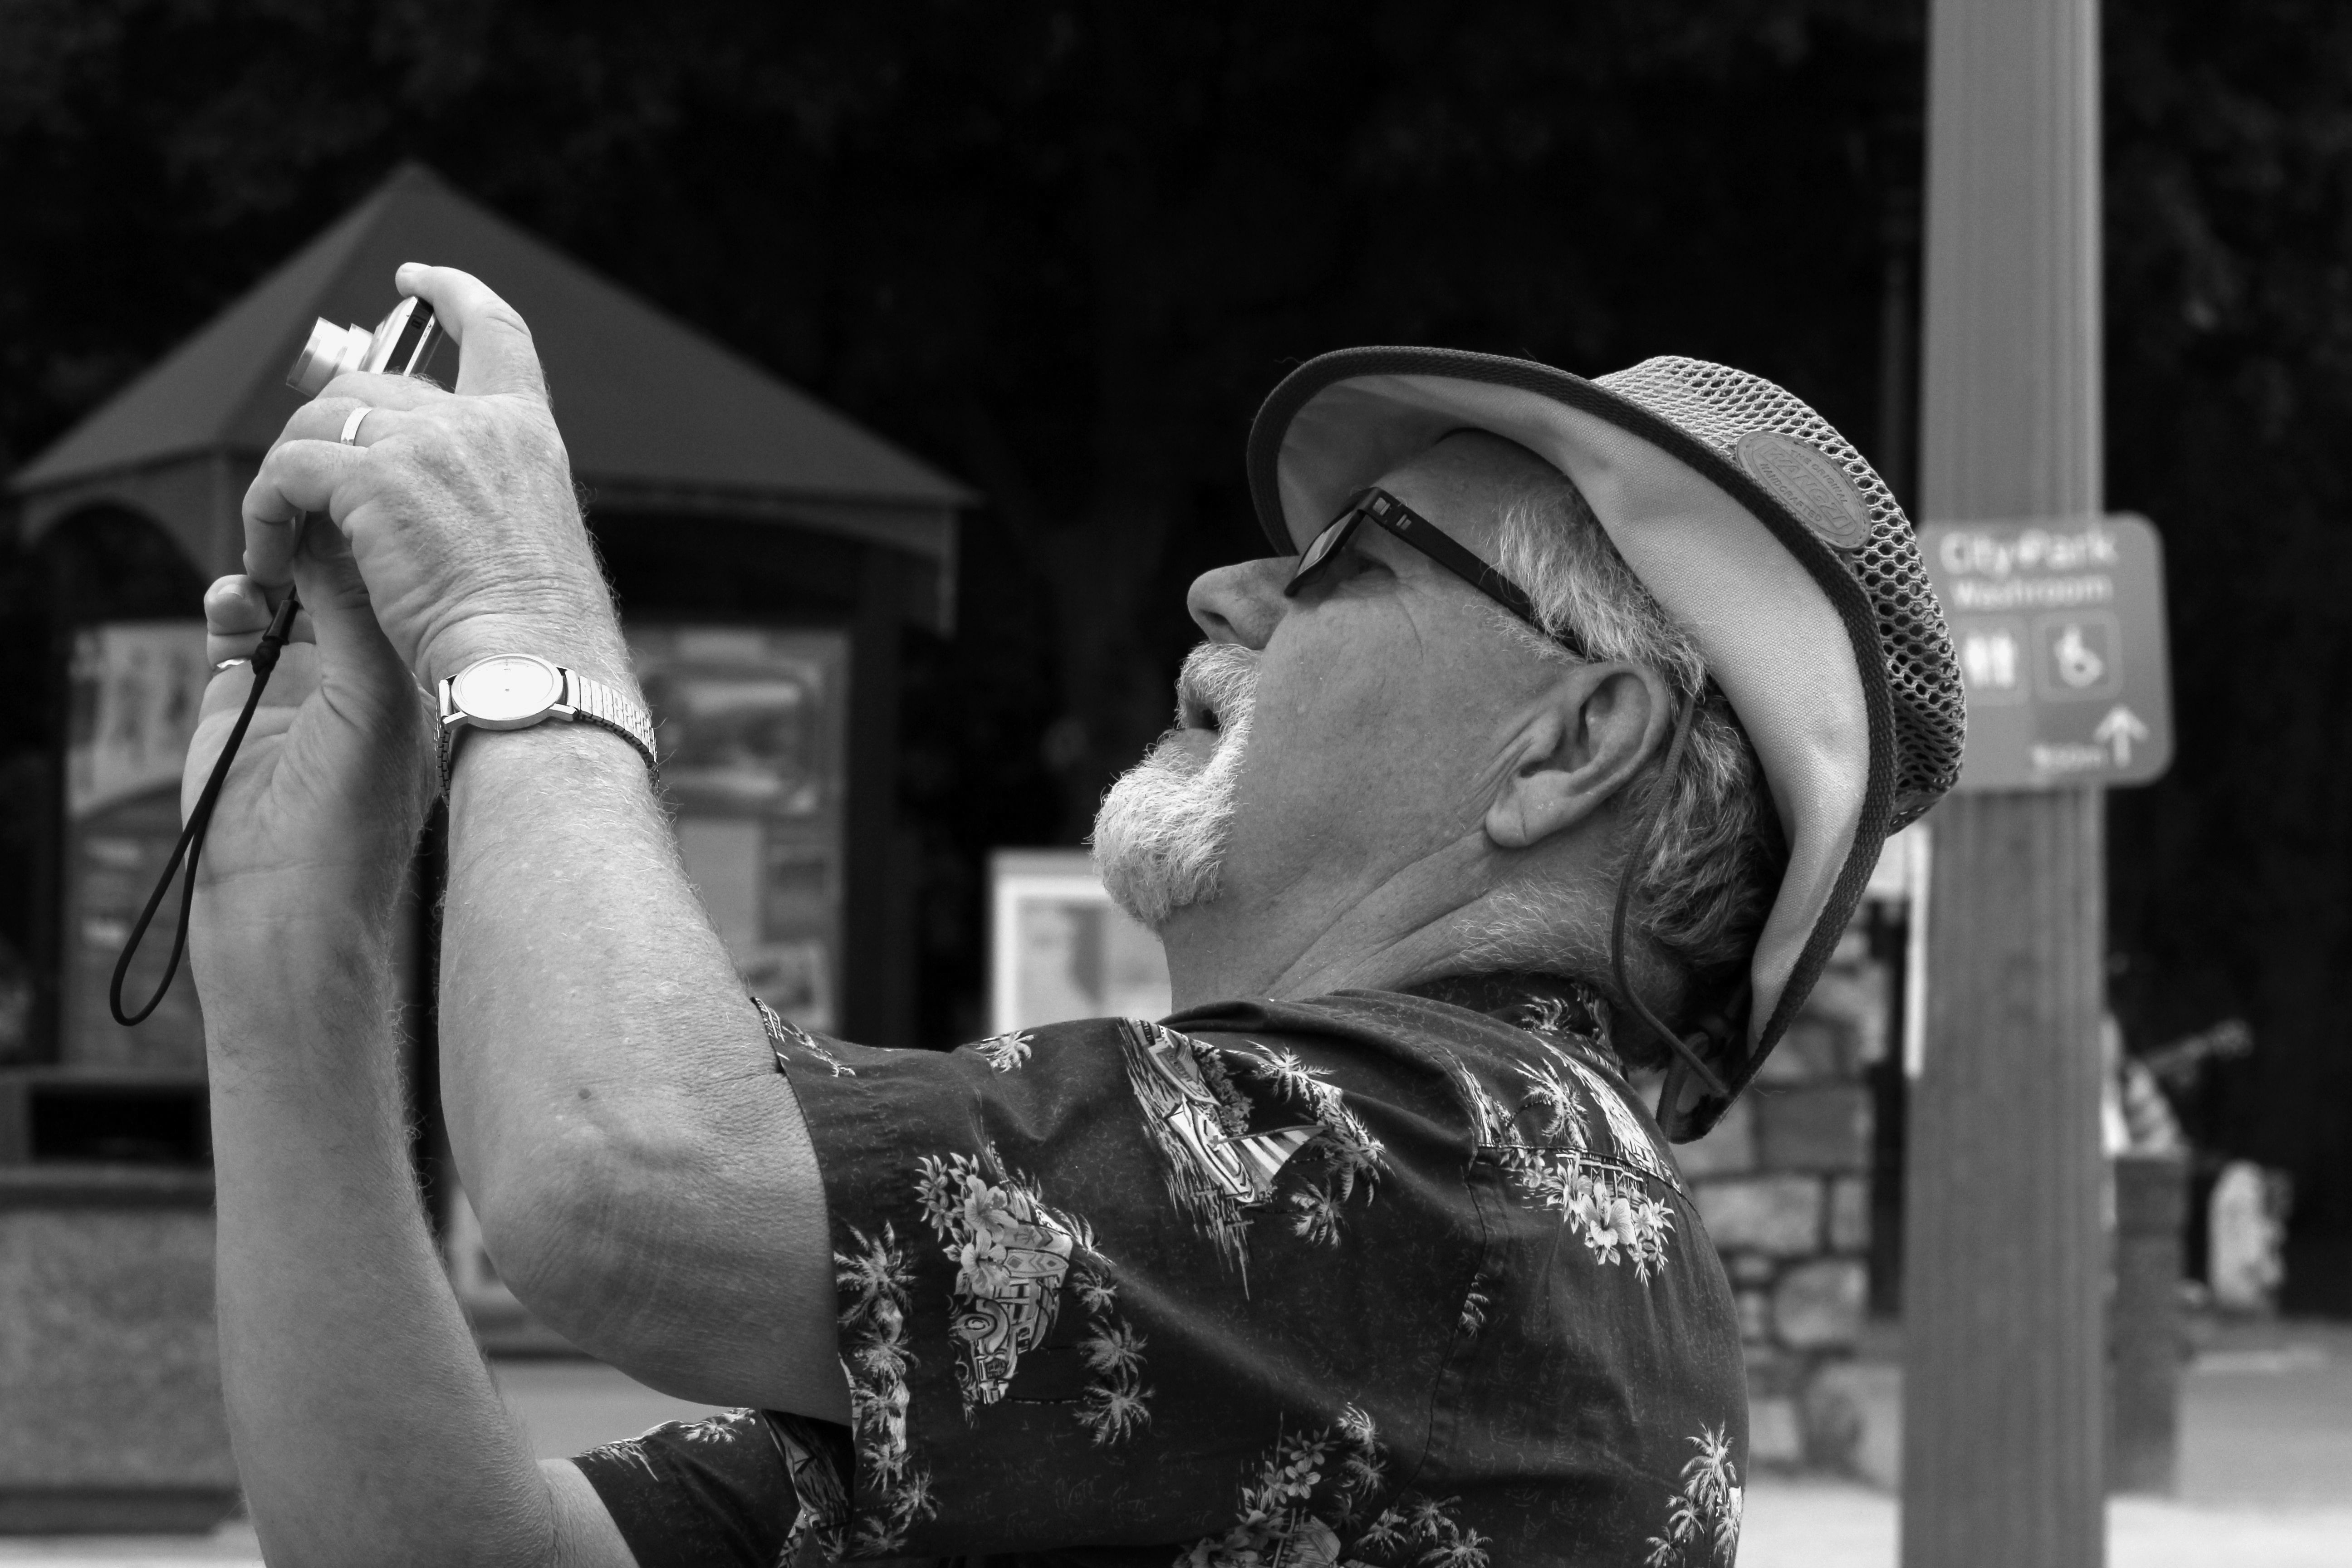
man, person, black and white, white, street, camera, photography, monument, downtown, summer, tourist, male, statue, sitting, hat, black, monochrome, streetphotography, bw, blackandwhite, sculpture, canada, photograph, britishcolumbia, bc, okanagan, kelowna, monochrome photography, film noir, human positions